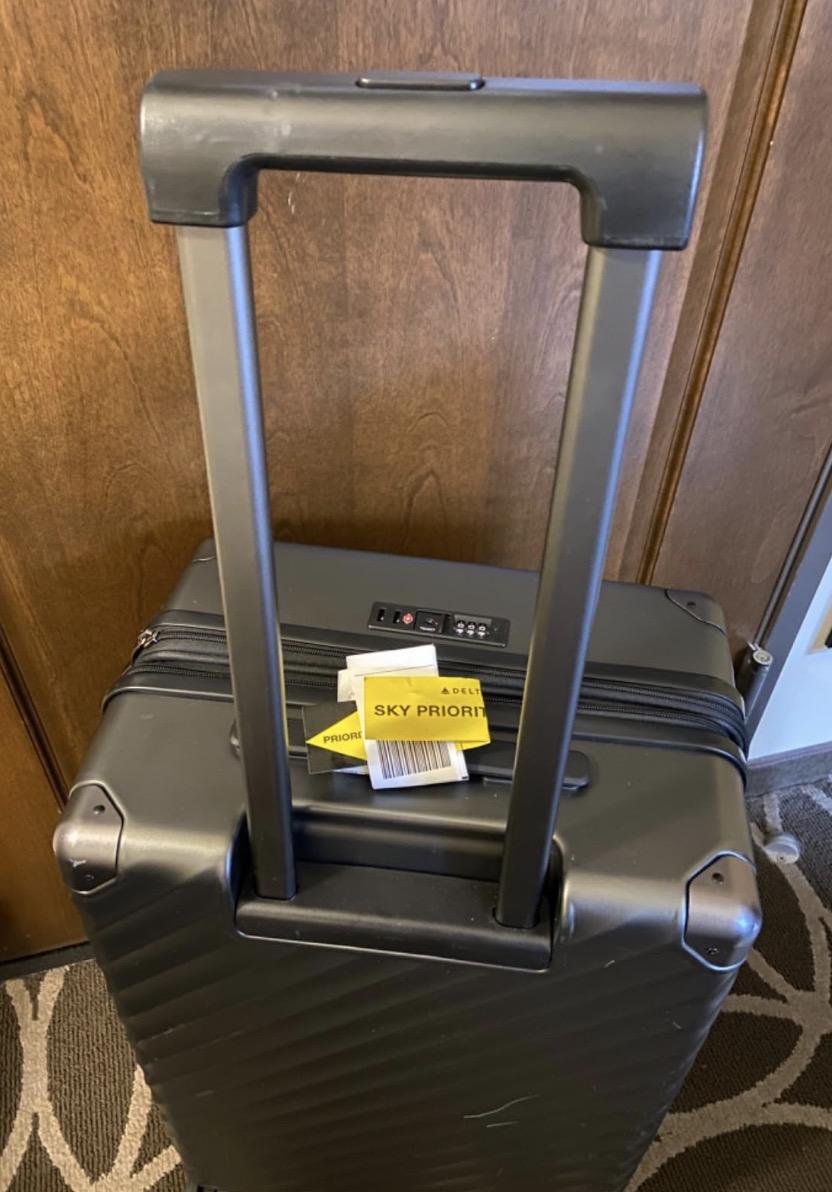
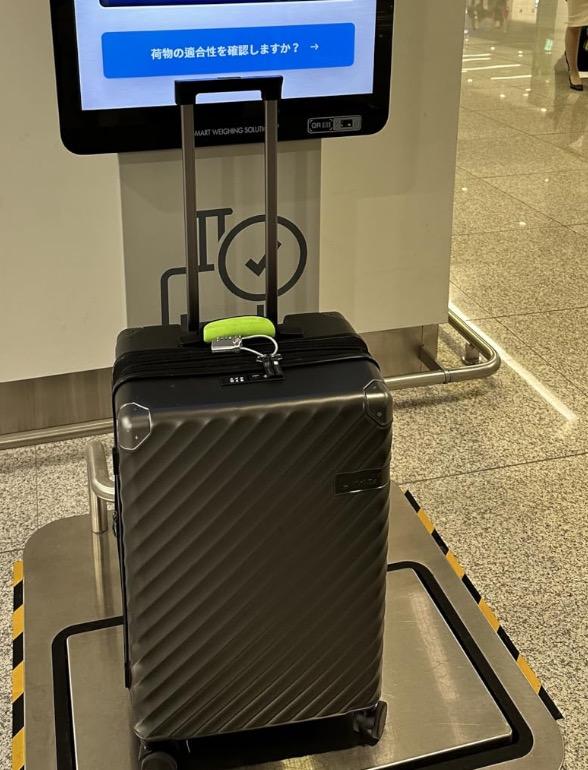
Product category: misc
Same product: yes